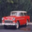
Label: automobile